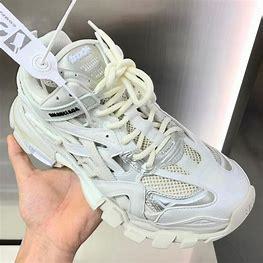
Brand: Balenciaga
Model: Track 2